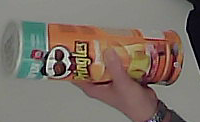
Product: pringles_paprika